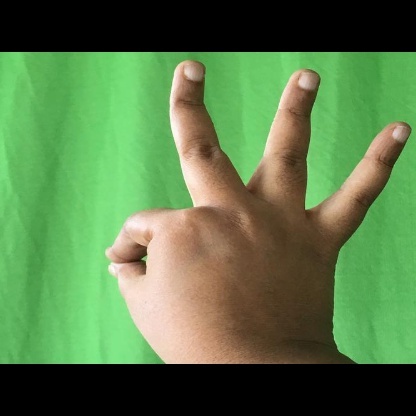
Mudra: Hamsasyam